Origen D. Richardson

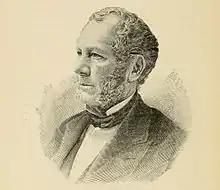

Origen Drew Richardson (July 20, 1795 – November 29, 1876) was an American lawyer and politician in the U.S. state of Michigan and in the Nebraska Territory. He served in the Michigan House of Representatives and was the fourth lieutenant governor of Michigan.